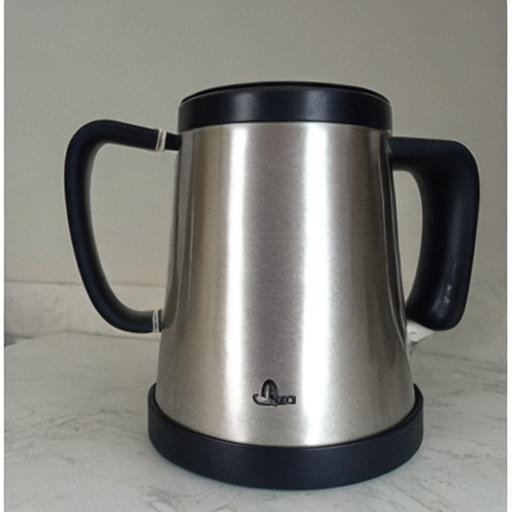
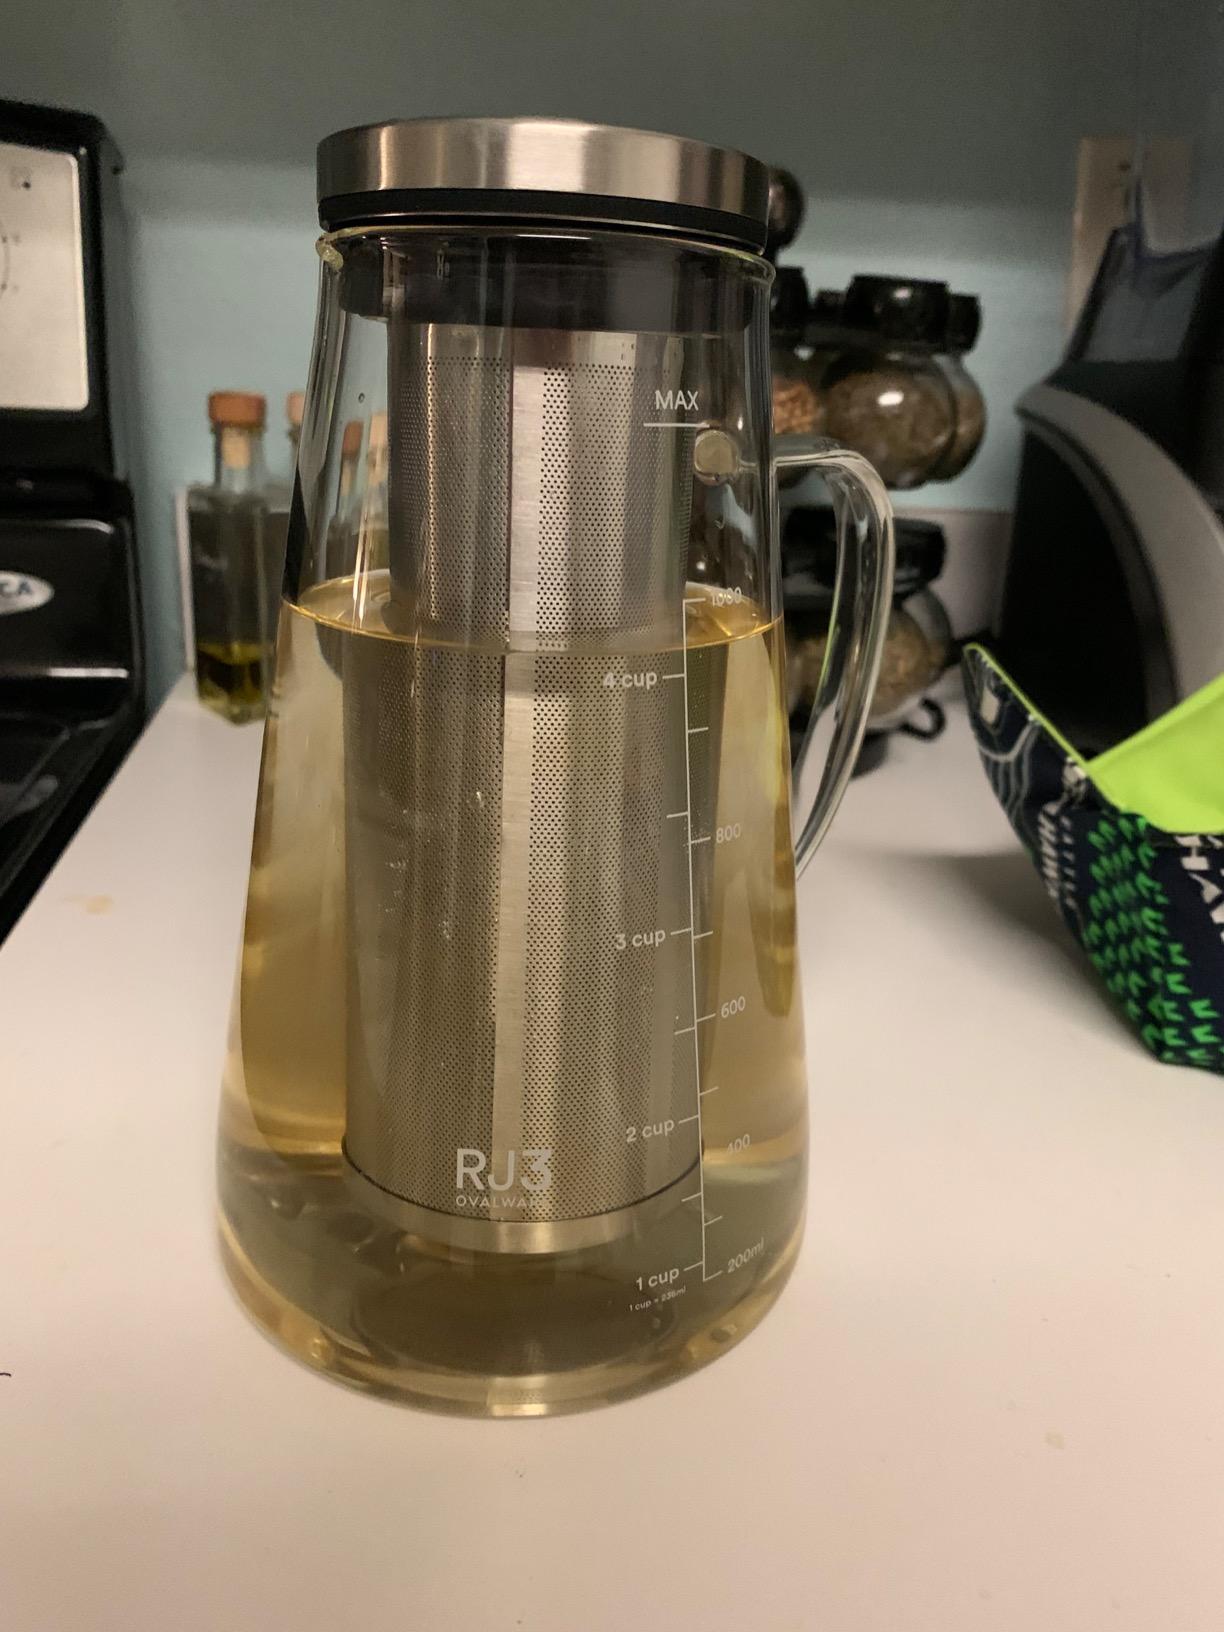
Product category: items_tea
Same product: no